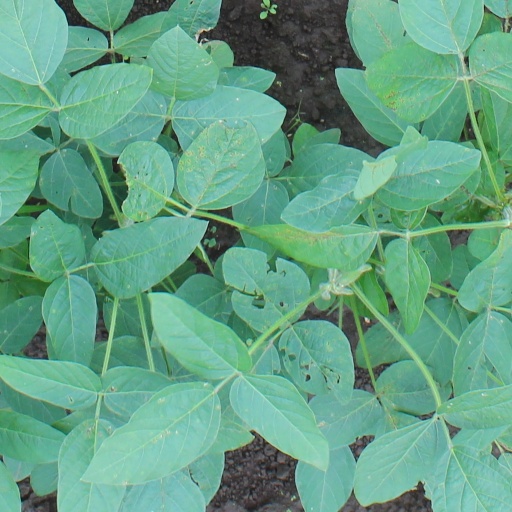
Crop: soybean